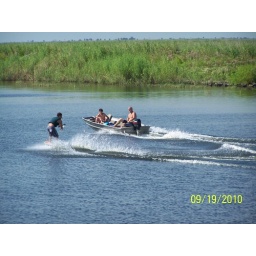
Captured the boat also. I love how that water splits around the skier.